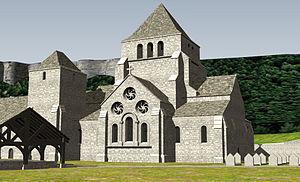
Façade orientale de l'abbatiale. Tentative de restitution numérique au XIIe siècle
L'abbaye de Balerne est une abbaye cistercienne du Jura disparue à la Révolution.